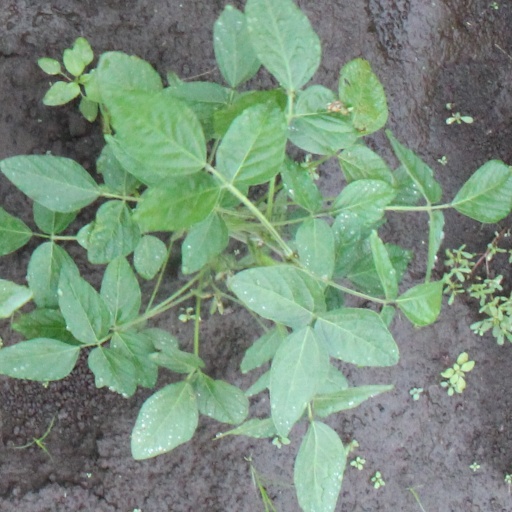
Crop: soybean